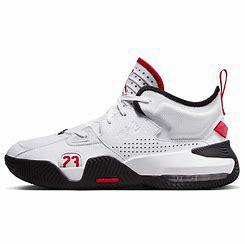
Brand: Jordan
Model: Stay Loyal 2